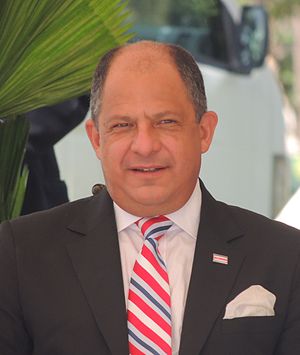
Luis Guillermo Solís
Luis Guillermo Solís er en costaricansk politiker og den siddende præsident siden 8. maj 2014, da han vandt valget samme år med 77,8 procent af stemmerne. Han repræsentere partiet Partido Acción Ciudadana, der er et socialdemokratisk og progressivt parti.